Girl Mistress

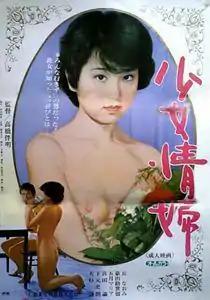
Theatrical poster

is a 1980 Japanese "pink film" directed by Banmei Takahashi.